John Wayne

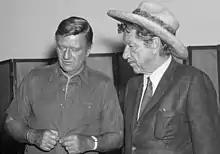
Wayne and Richard Boone at "Big Jake" screening, 1971

As a favor to coach Jones, who had given silent Western film star Tom Mix tickets to USC games, director John Ford and Mix hired Wayne as a prop boy and extra. Wayne later credited his walk, talk, and persona to his acquaintance with Wyatt Earp, who was good friends with Mix. Wayne soon moved to bit parts, establishing a longtime friendship with Ford, the director who provided most of those roles. Early in this period, he had a minor, uncredited role as a guard in the 1926 film "Bardelys the Magnificent". Wayne also appeared with his USC teammates playing football in "Brown of Harvard" (1926), "The Dropkick" (1927), and "Salute" (1929) and Columbia's "Maker of Men" (filmed in 1930, released in 1931). While working for Fox Film Corporation in bit roles, Wayne was given on-screen credit as "Duke Morrison" only once, in "Words and Music" (1929). Director Raoul Walsh saw him moving studio furniture while working as a prop boy and cast him in his first starring role in "The Big Trail" (1930). For his screen name, Walsh suggested "Anthony Wayne", after Revolutionary War General "Mad" Anthony Wayne. Fox Studios chief Winfield Sheehan rejected it as sounding "too Italian". Walsh then suggested "John Wayne". Sheehan agreed, and the name was set. Wayne was not even present for the discussion. His pay was raised to $105 a week.